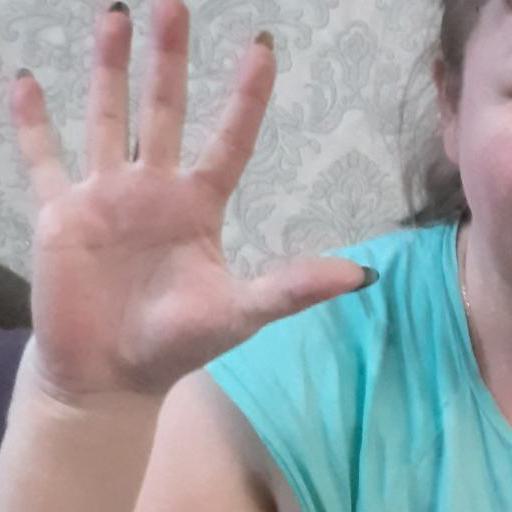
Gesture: palm